Steel Military (Fabergé egg)

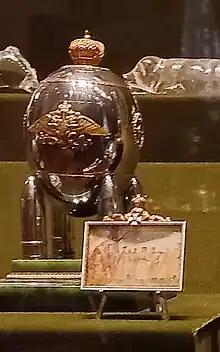
The egg and its surprise.

The exterior of the egg is made of gold and steel— unlike many previous eggs, the exterior had no gemstones set in it anywhere— and was once coated in vitreous enamel, while the interior is made of silk and velvet. The egg stands on a base of jade and is supported by four steel artillery shells. The "surprise" fitting within it is a miniature painting by Vassilii Zuiev on an easel made of gold and steel. The easel is coated in vitreous enamel, and the frame of the painting is lined with diamonds. The painting depicts the Tsar and his teenage son, the Tsarevich Alexei, in heavy Russian overcoats poring over maps with eight senior Russian officers next to a tree and a pair of horses at the front of the Great War.